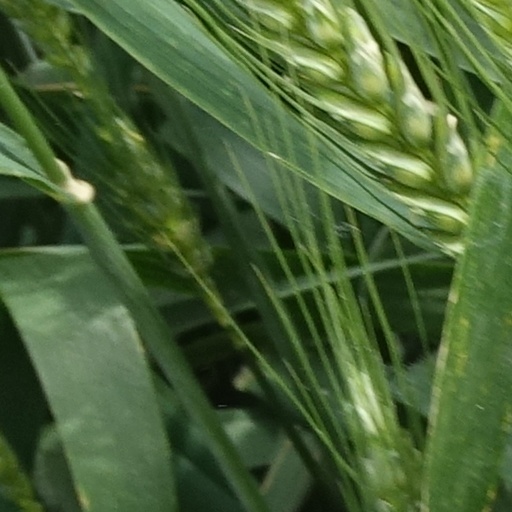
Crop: wheat